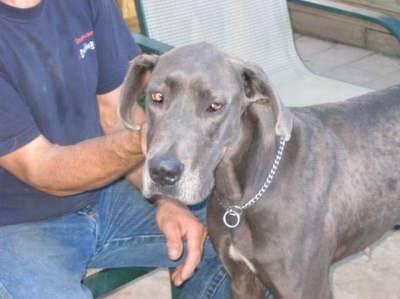
dog